King Abdullah City for Atomic and Renewable Energy

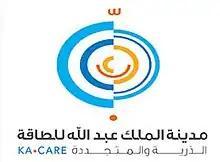
King Abdullah City for Atomic and Renewable Energy

The King Abdullah City for Atomic and Renewable Energy (K.A.C.A.R.E.) is a scientific research and governmental entity in the Kingdom of Saudi Arabia and is chaired by the Minister of Energy. K.A.C.A.R.E. was founded in 2010 with a mandate to develop nuclear and renewable energy in Saudi Arabia. It is headquartered in Riyadh city.